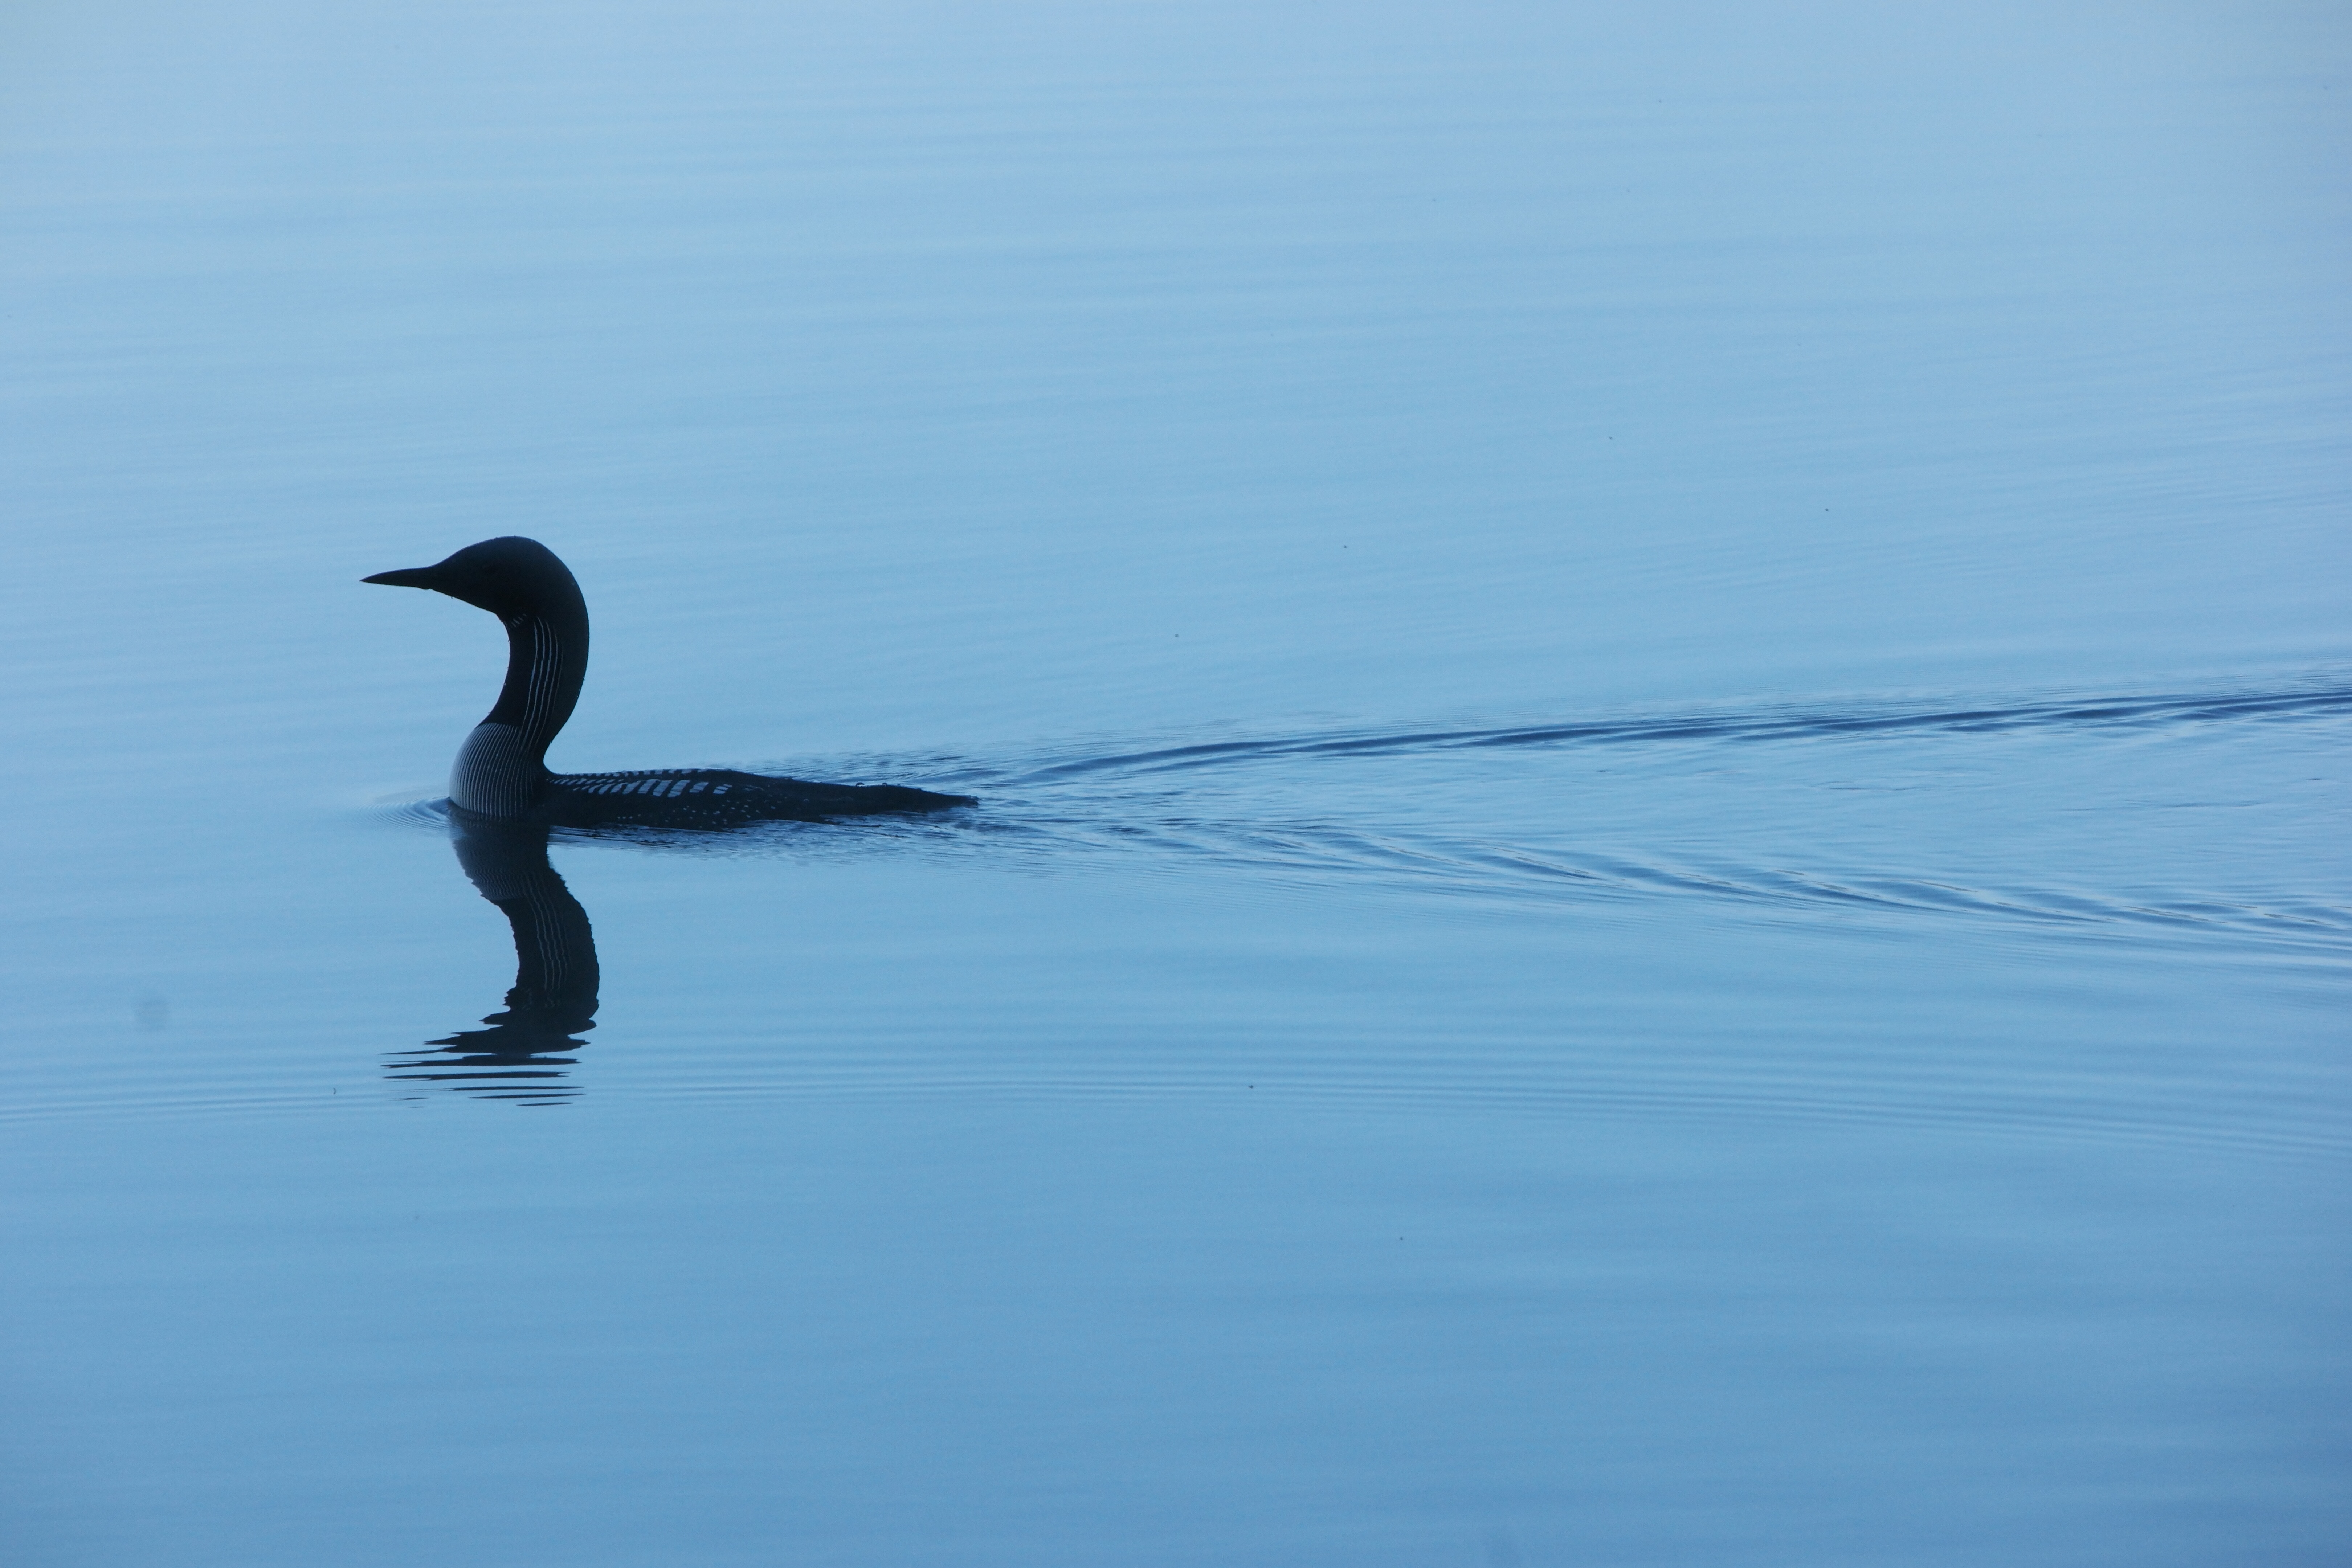
sea, water, nature, bird, wing, lake, summer, reflection, blue, happiness, vertebrate, cormorant, water bird, finnish